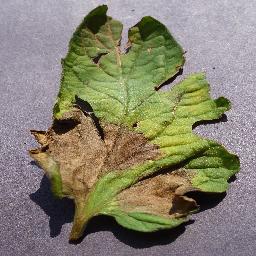
Label: Tomato___Late_blight